Elvanfoot

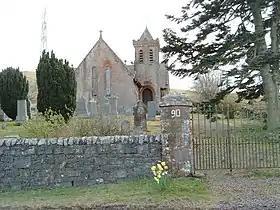
View of Elvanfoot church.

Elvanfoot is located at the confluence of the River Clyde and Elvan Water. The Clyde is crossed by a pedestrian suspension bridge that has been closed since 2007 for want of repair. The unused church is on the Buildings at Risk Register for Scotland, as are the stables of Newton House, once home to the Scottish judge Alexander Irving, Lord Newton.